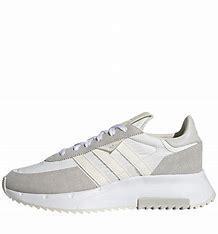
Brand: Adidas
Model: Retropy F2